Lemniscate elliptic functions

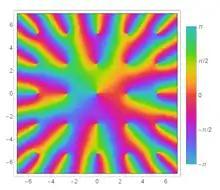
The formula_311 function in the complex plane. The complex argument is represented by varying hue.

Let formula_197 be a point on the ellipse formula_198 in the first quadrant and let formula_199 be the projection of formula_197 on the unit circle formula_178. The distance formula_163 between the origin formula_145 and the point formula_197 is a function of formula_190 (the angle formula_206 where formula_207; equivalently the length of the circular arc formula_208). The parameter formula_209 is given by